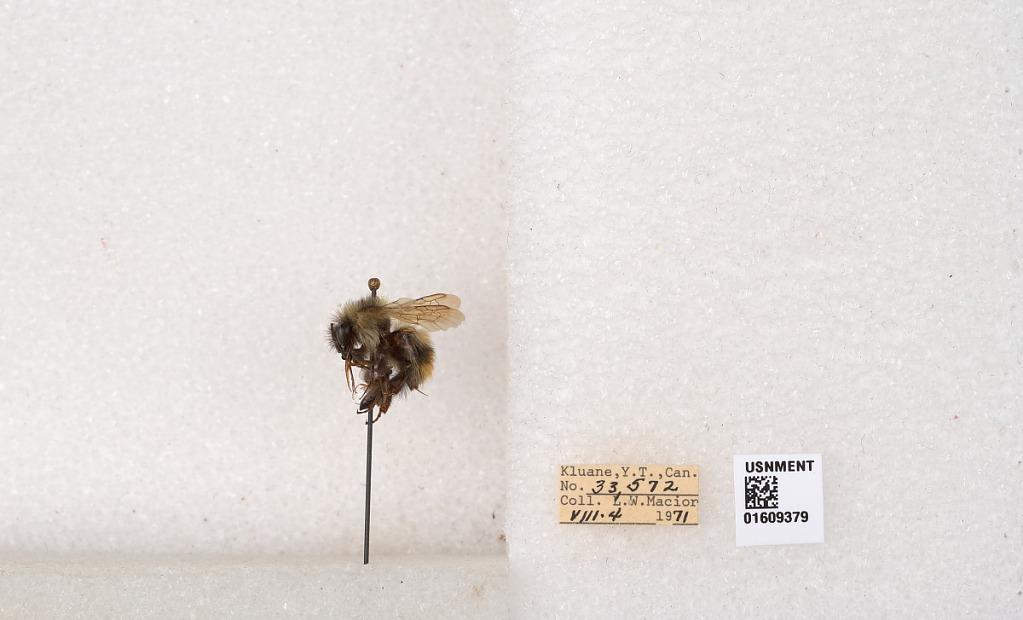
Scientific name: Bombus (Pyrobombus) sylvicola Kirby
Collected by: L. Macior
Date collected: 1971-8-4
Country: Canada
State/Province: Yukon
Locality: Kluane
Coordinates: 61.2281, -138.722